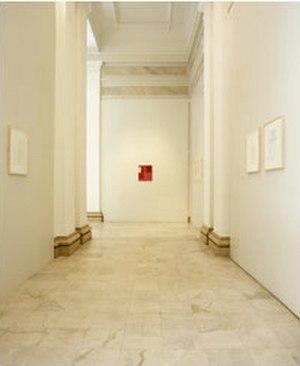
Jürgen Partenheimer est un artiste allemand parmi les plus renommés de sa génération.